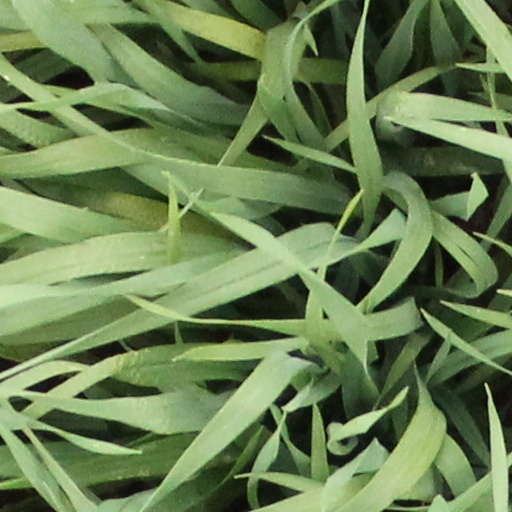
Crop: wheat